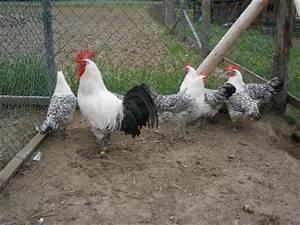
chicken